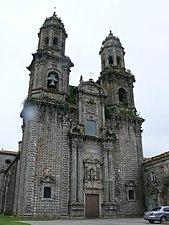
Les « chemins de Saint-Jacques-de-Compostelle : Camino francés et chemins du nord de l'Espagne » sont un ensemble de chemins de pélerinage et d'édifices inscrits au patrimoine mondial.
Sobrado est une commune de la province de La Corogne en Espagne située dans la communauté autonome de Galice.